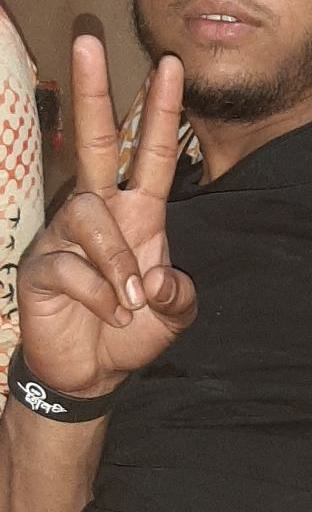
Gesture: peace